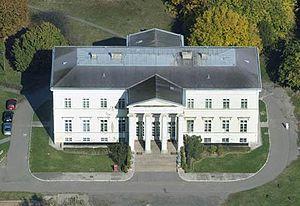
Gyömrő est une ville et une commune du comitat de Pest en Hongrie qui compte environ 18 000 habitants.